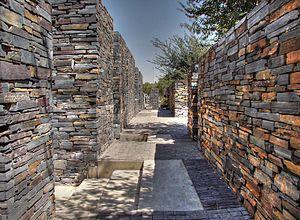
Le musée Hector Pieterson, précédé du mémorial Hector Pieterson, est un musée situé à Soweto, dans le quartier d'Orlando, en Afrique du Sud.